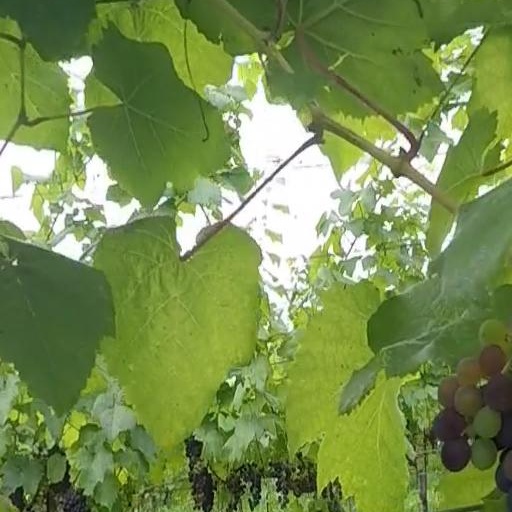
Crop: grape